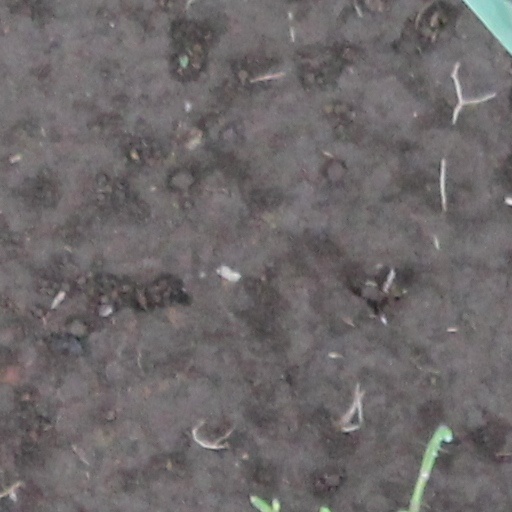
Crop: wheat